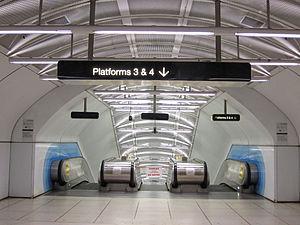
Melbourne est la capitale de l'État du Victoria, en Australie. Deuxième agglomération urbaine du pays après Sydney, le « Grand Melbourne » compte 4 440 300 habitants au recensement officiel de 2014. La ville est située sur la baie de Port Phillip, laquelle ouvre sur le détroit de Bass. Ses habitants sont les Melbourniens. Melbourne est un important centre commercial, industriel et culturel. La ville est souvent qualifiée de capitale « sportive et culturelle » de l'Australie, car elle abrite de nombreuses manifestations et institutions culturelles et sportives parmi les plus importantes du pays.